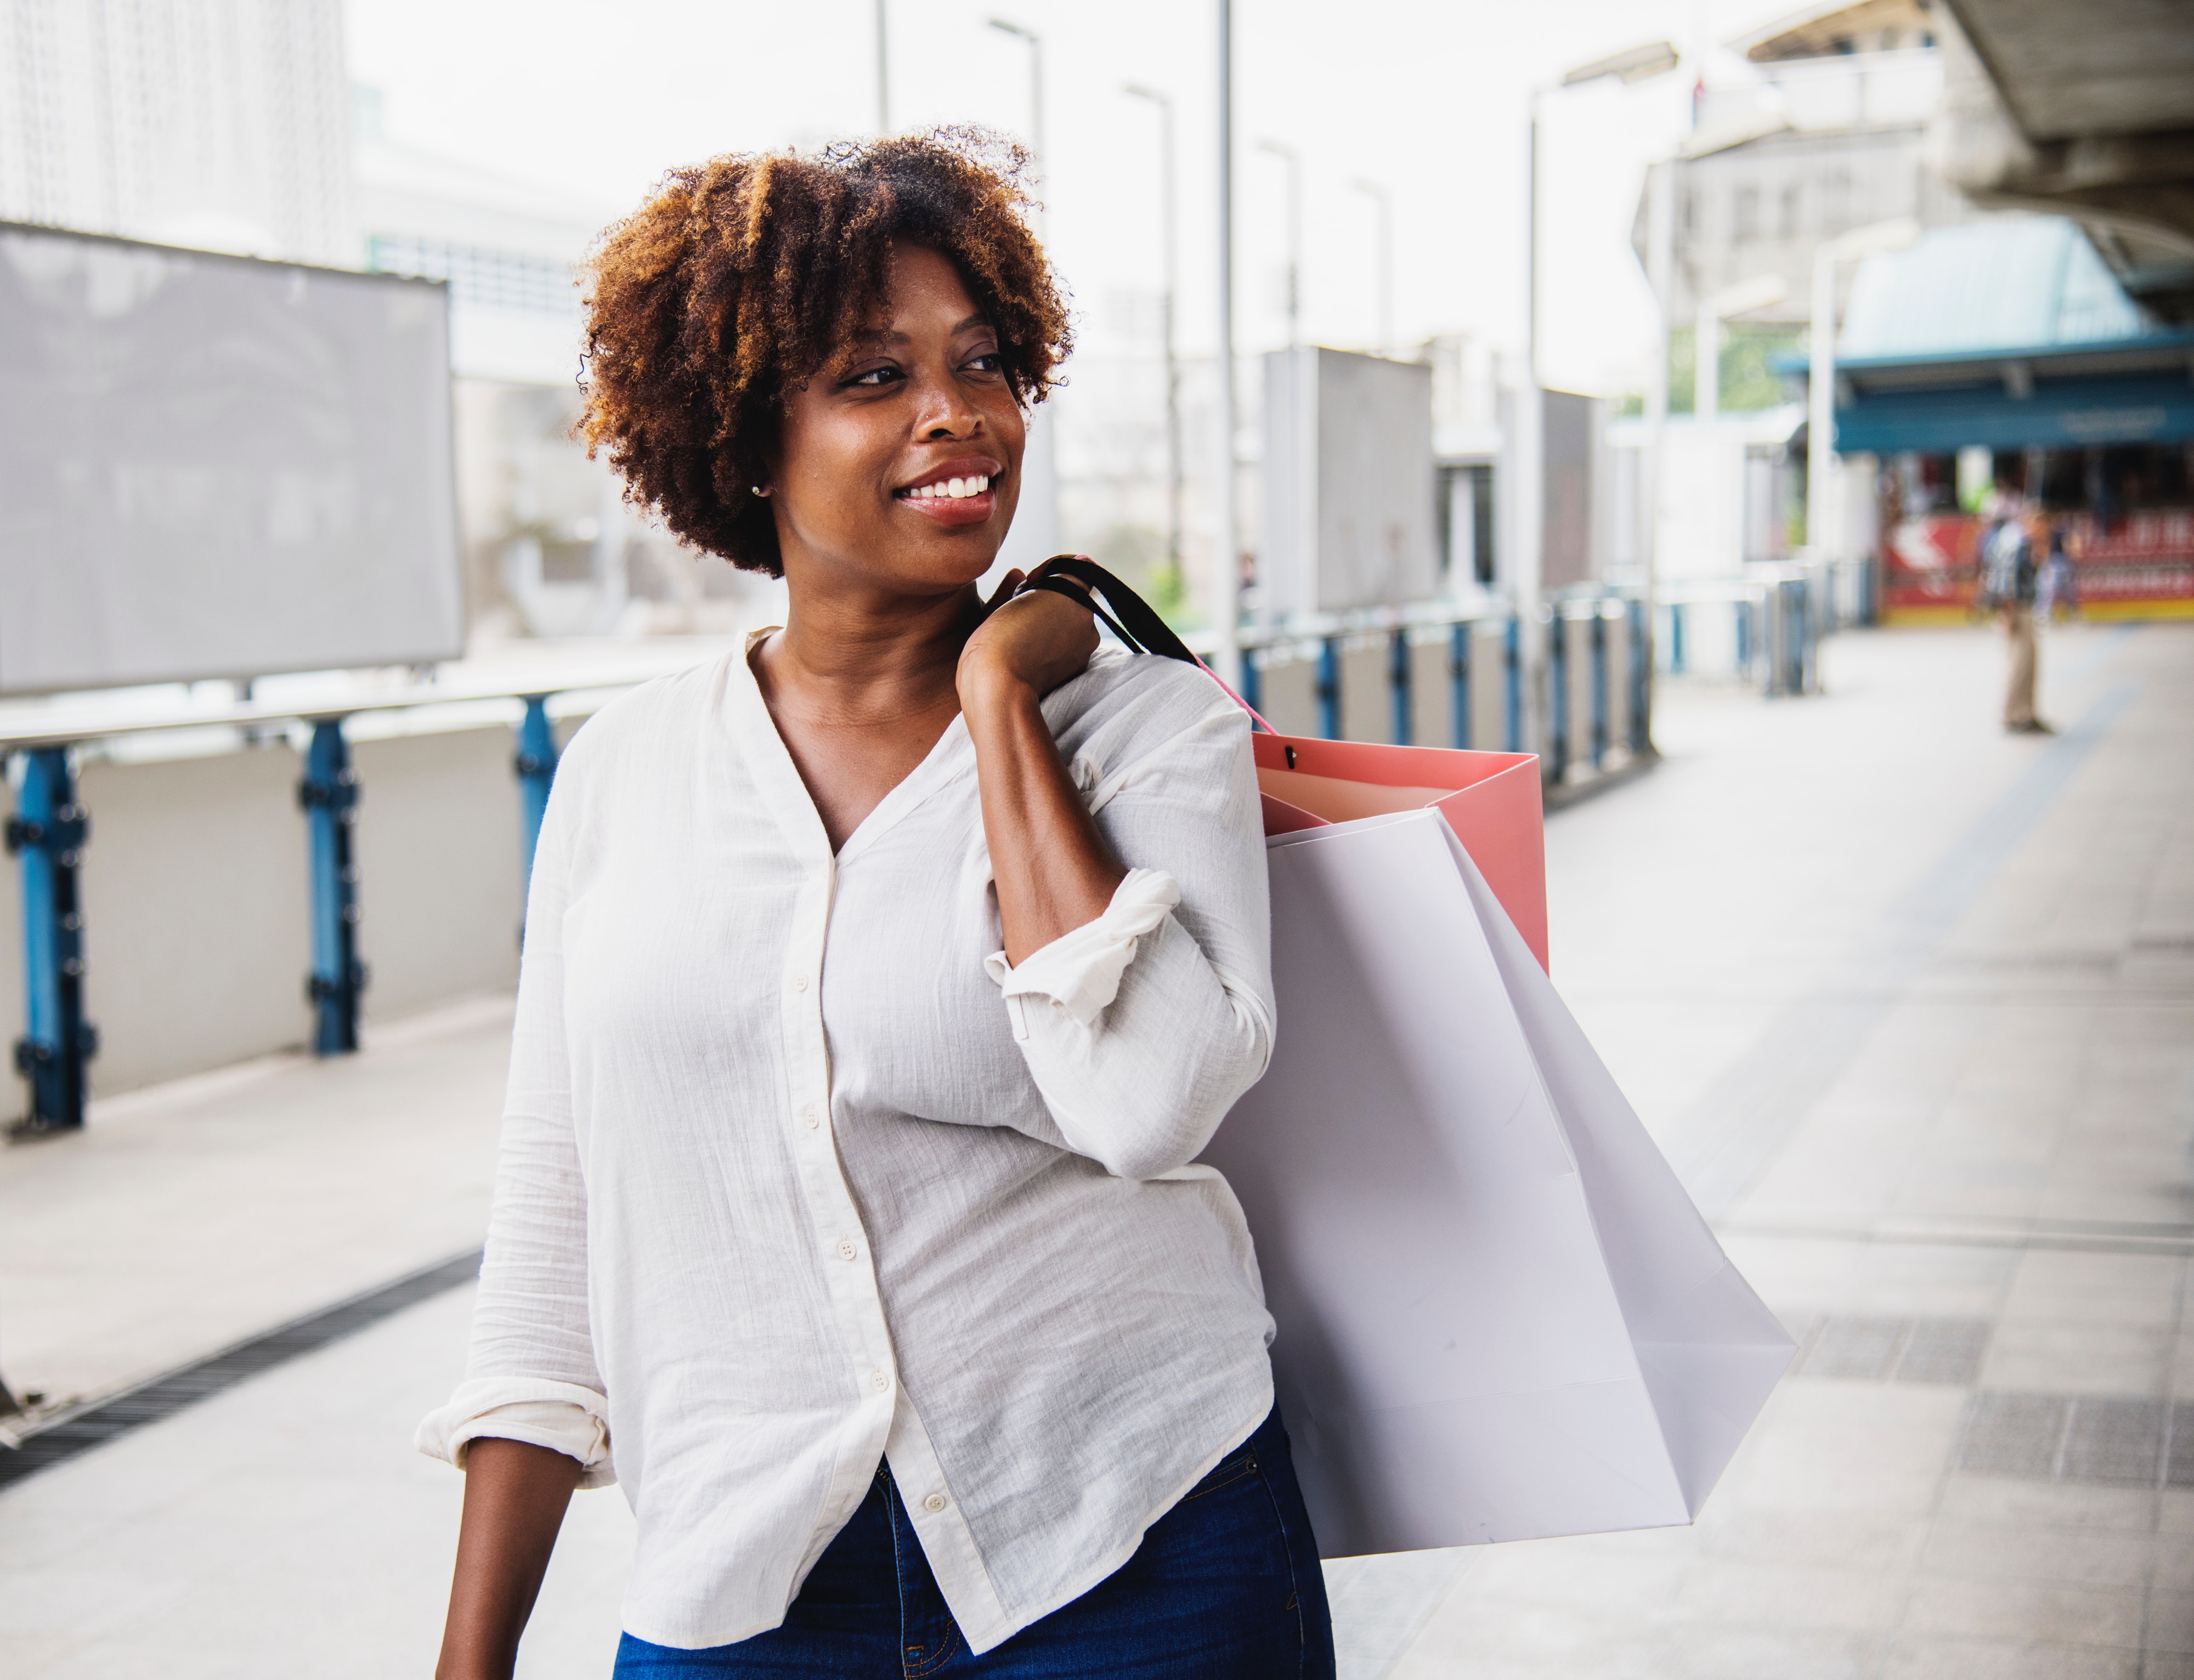
white, shoulder, clothing, street fashion, beauty, snapshot, fashion, outerwear, jeans, joint, blazer, neck, photography, jacket, sleeve, top, street, shirt, white collar worker, denim, style, travel, blouse, ear, trousers, fashion design